Dortmund

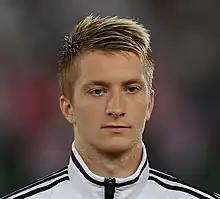
Marco Reus

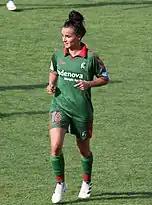
Lina Magull

Dortmund calls itself "Sportstadt" (City of Sports). The city is the home of the biggest handball association in the world, the German Handball Association (German: Deutscher Handballbund) (DHB), and the German professional handball league Handball-Bundesliga (HBL). Furthermore, Dortmund is the designated residence of the .